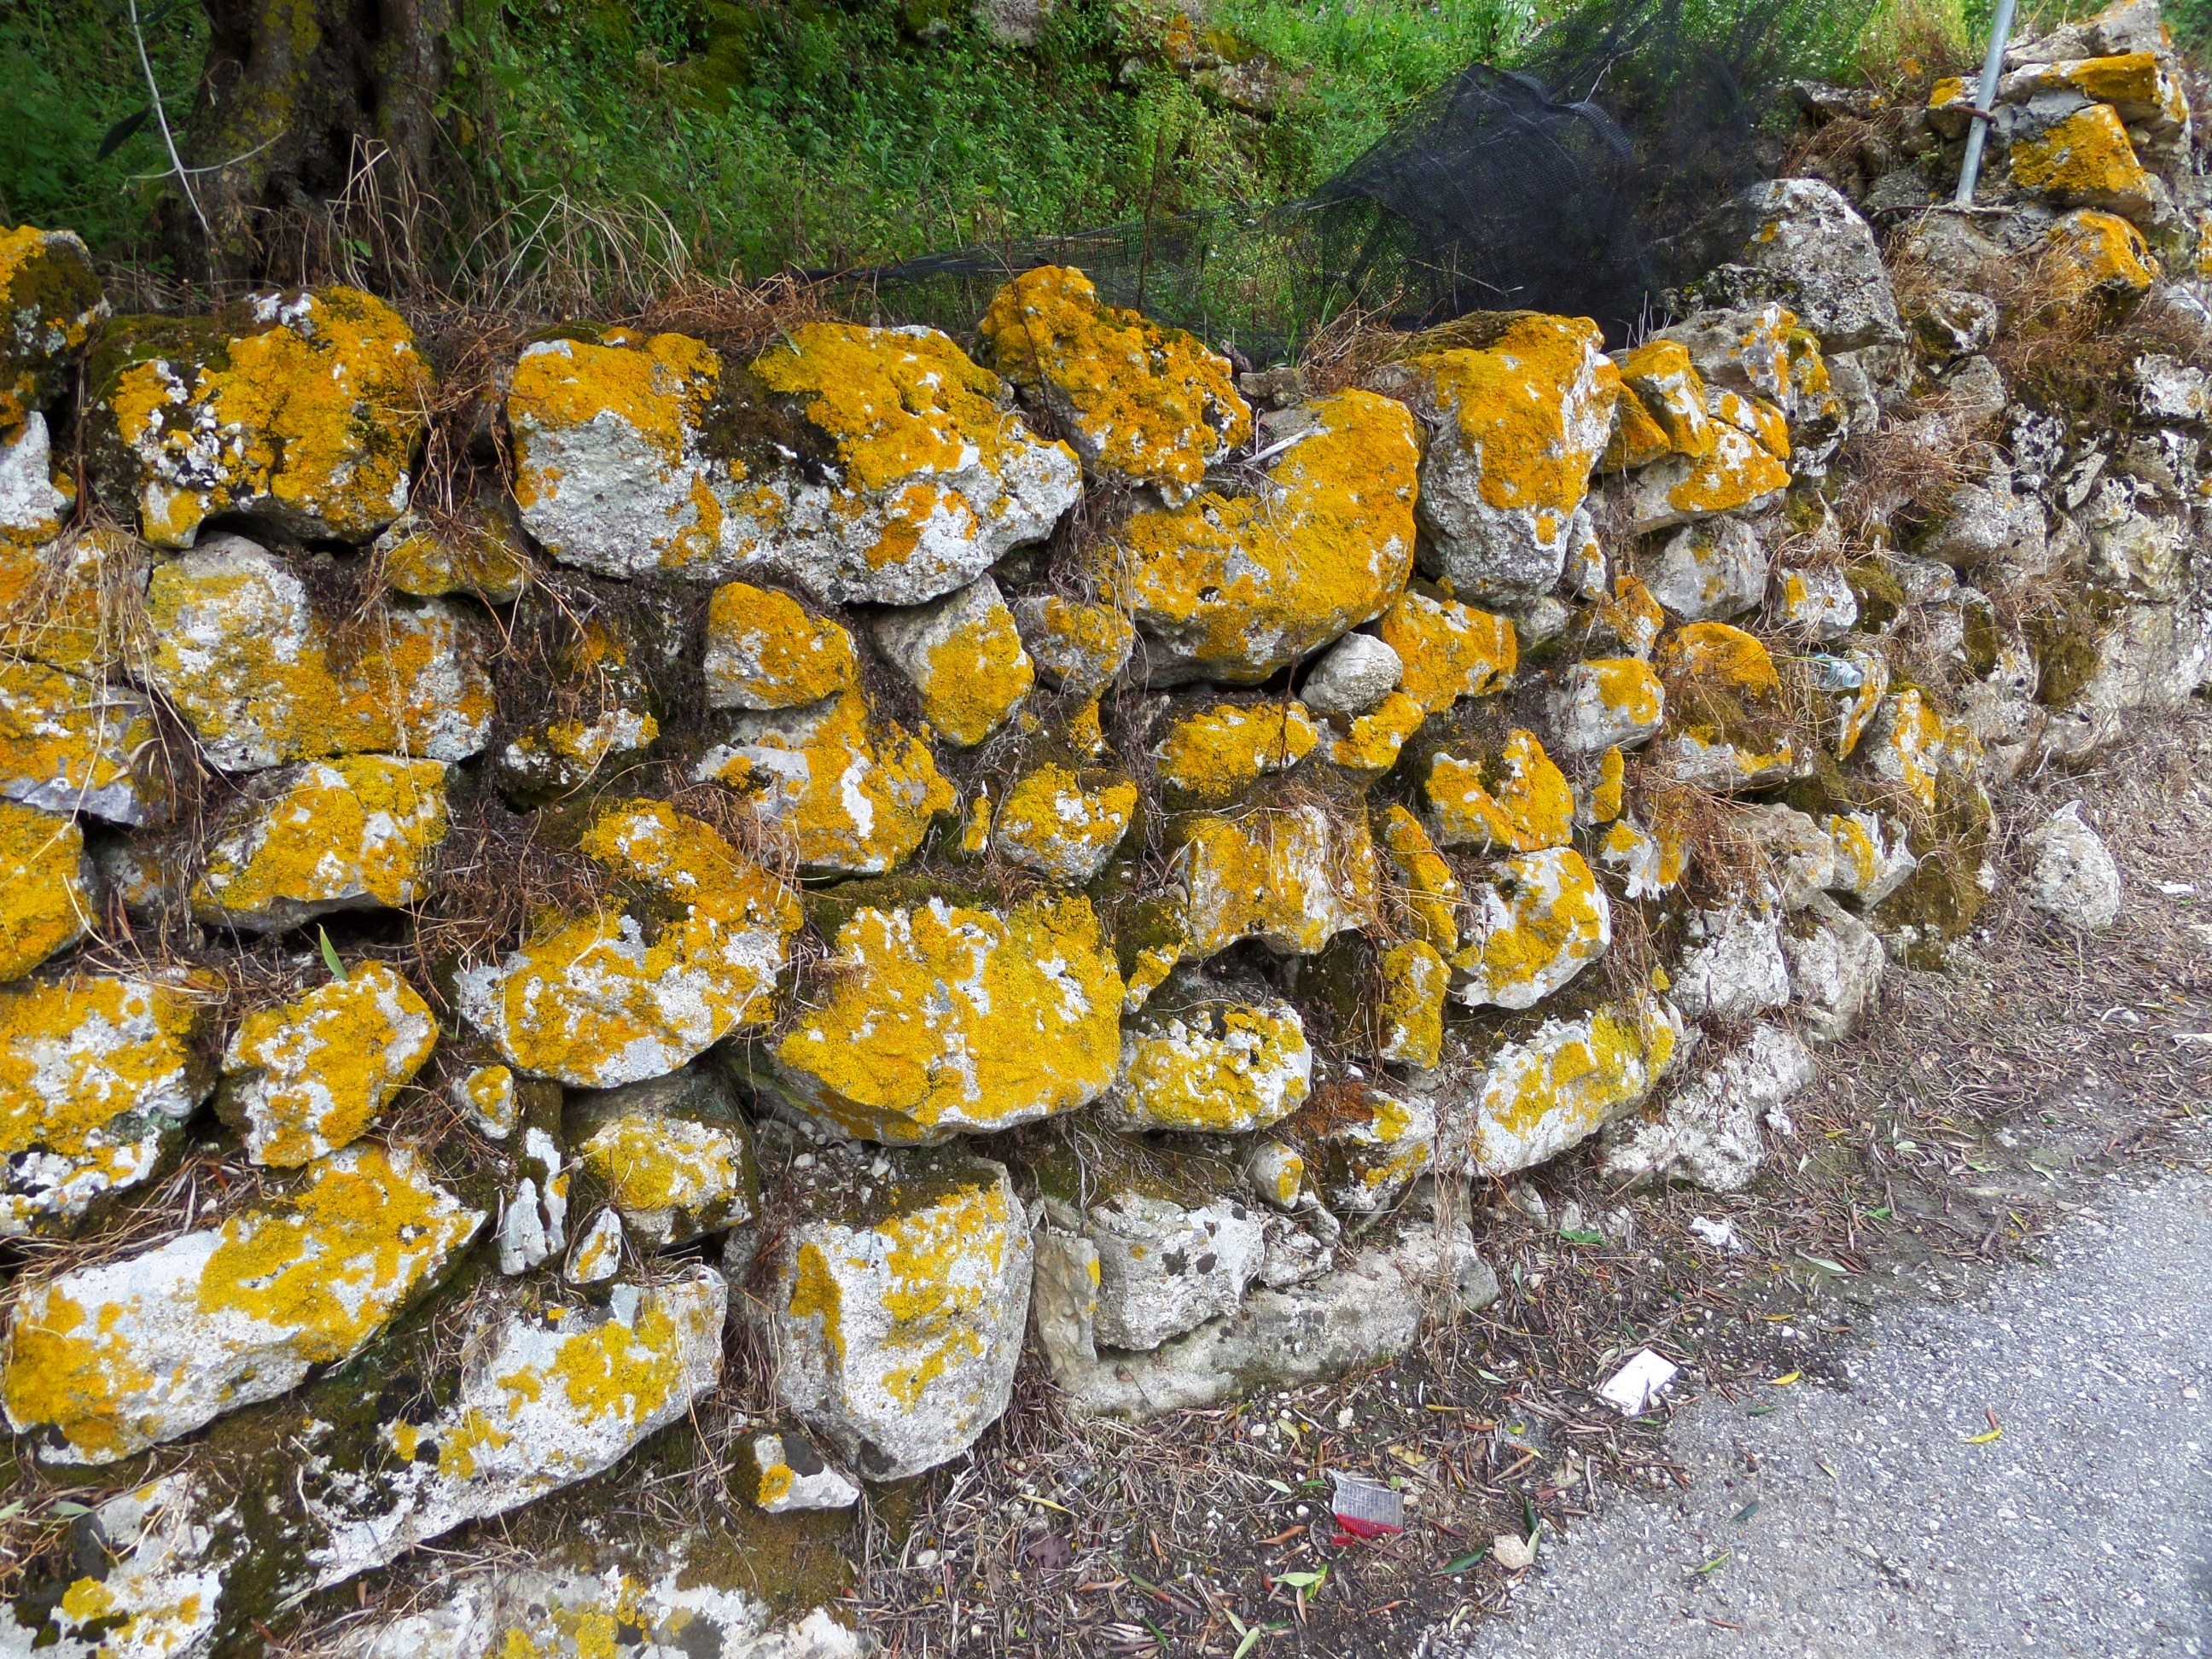
nature, rock, leaf, flower, autumn, mushroom, yellow, flora, rocks, greece, way, the sun, the stones, edible mushroom, medicinal mushroom, rocks stones